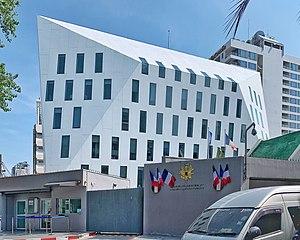
L'ambassade de France en Thaïlande est la représentation diplomatique de la République française auprès du Royaume de Thaïlande. Elle est située à Bangkok, la capitale du pays, et son ambassadeur est, depuis 2015, Gilles Garachon.